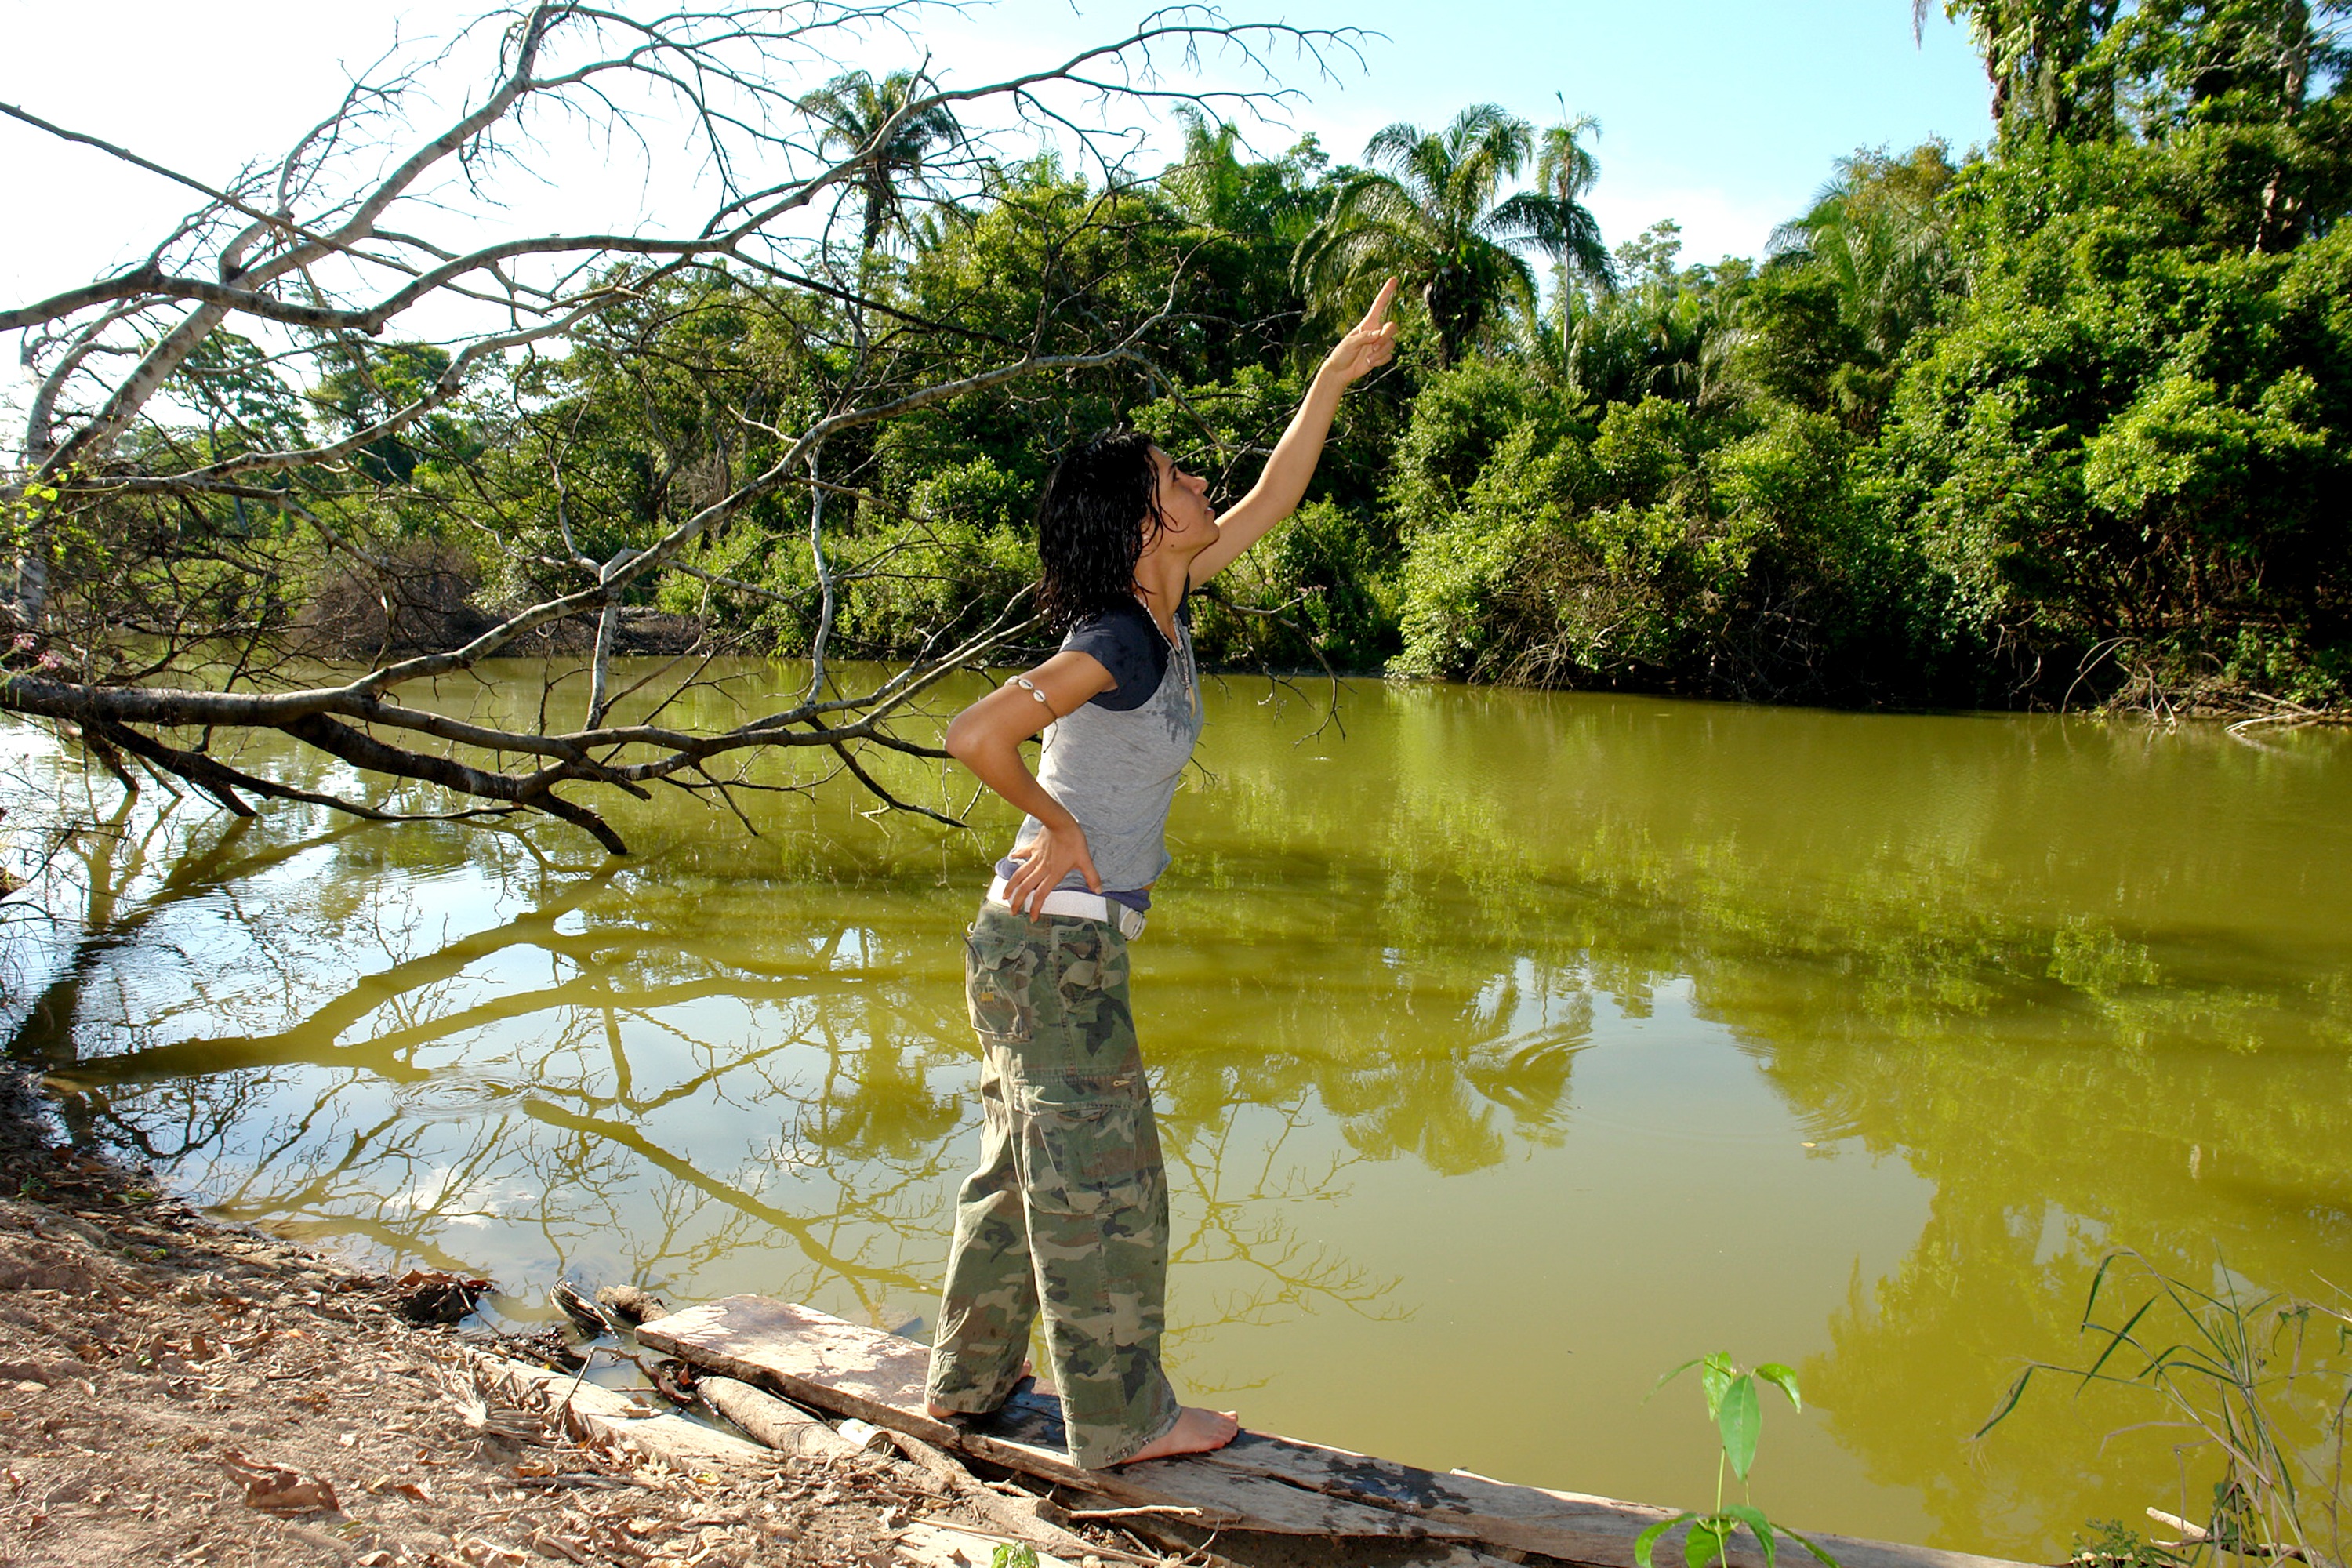
tree, water, nature, river, pond, jungle, fishing, peaceful, peace, holiday, point, flora, women, fisher, mount, amazon, indicate, woody plant